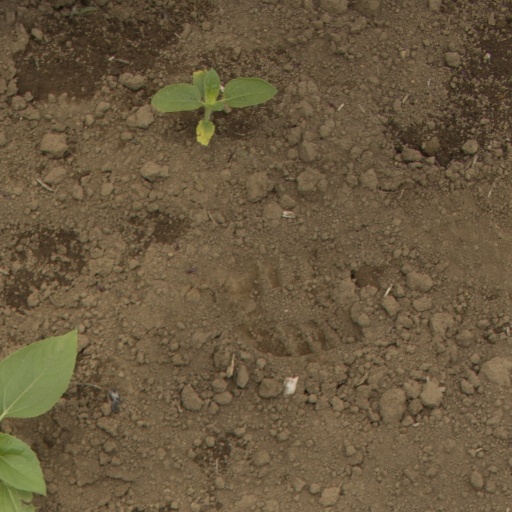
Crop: Jerusalem artichoke